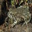
Label: frog